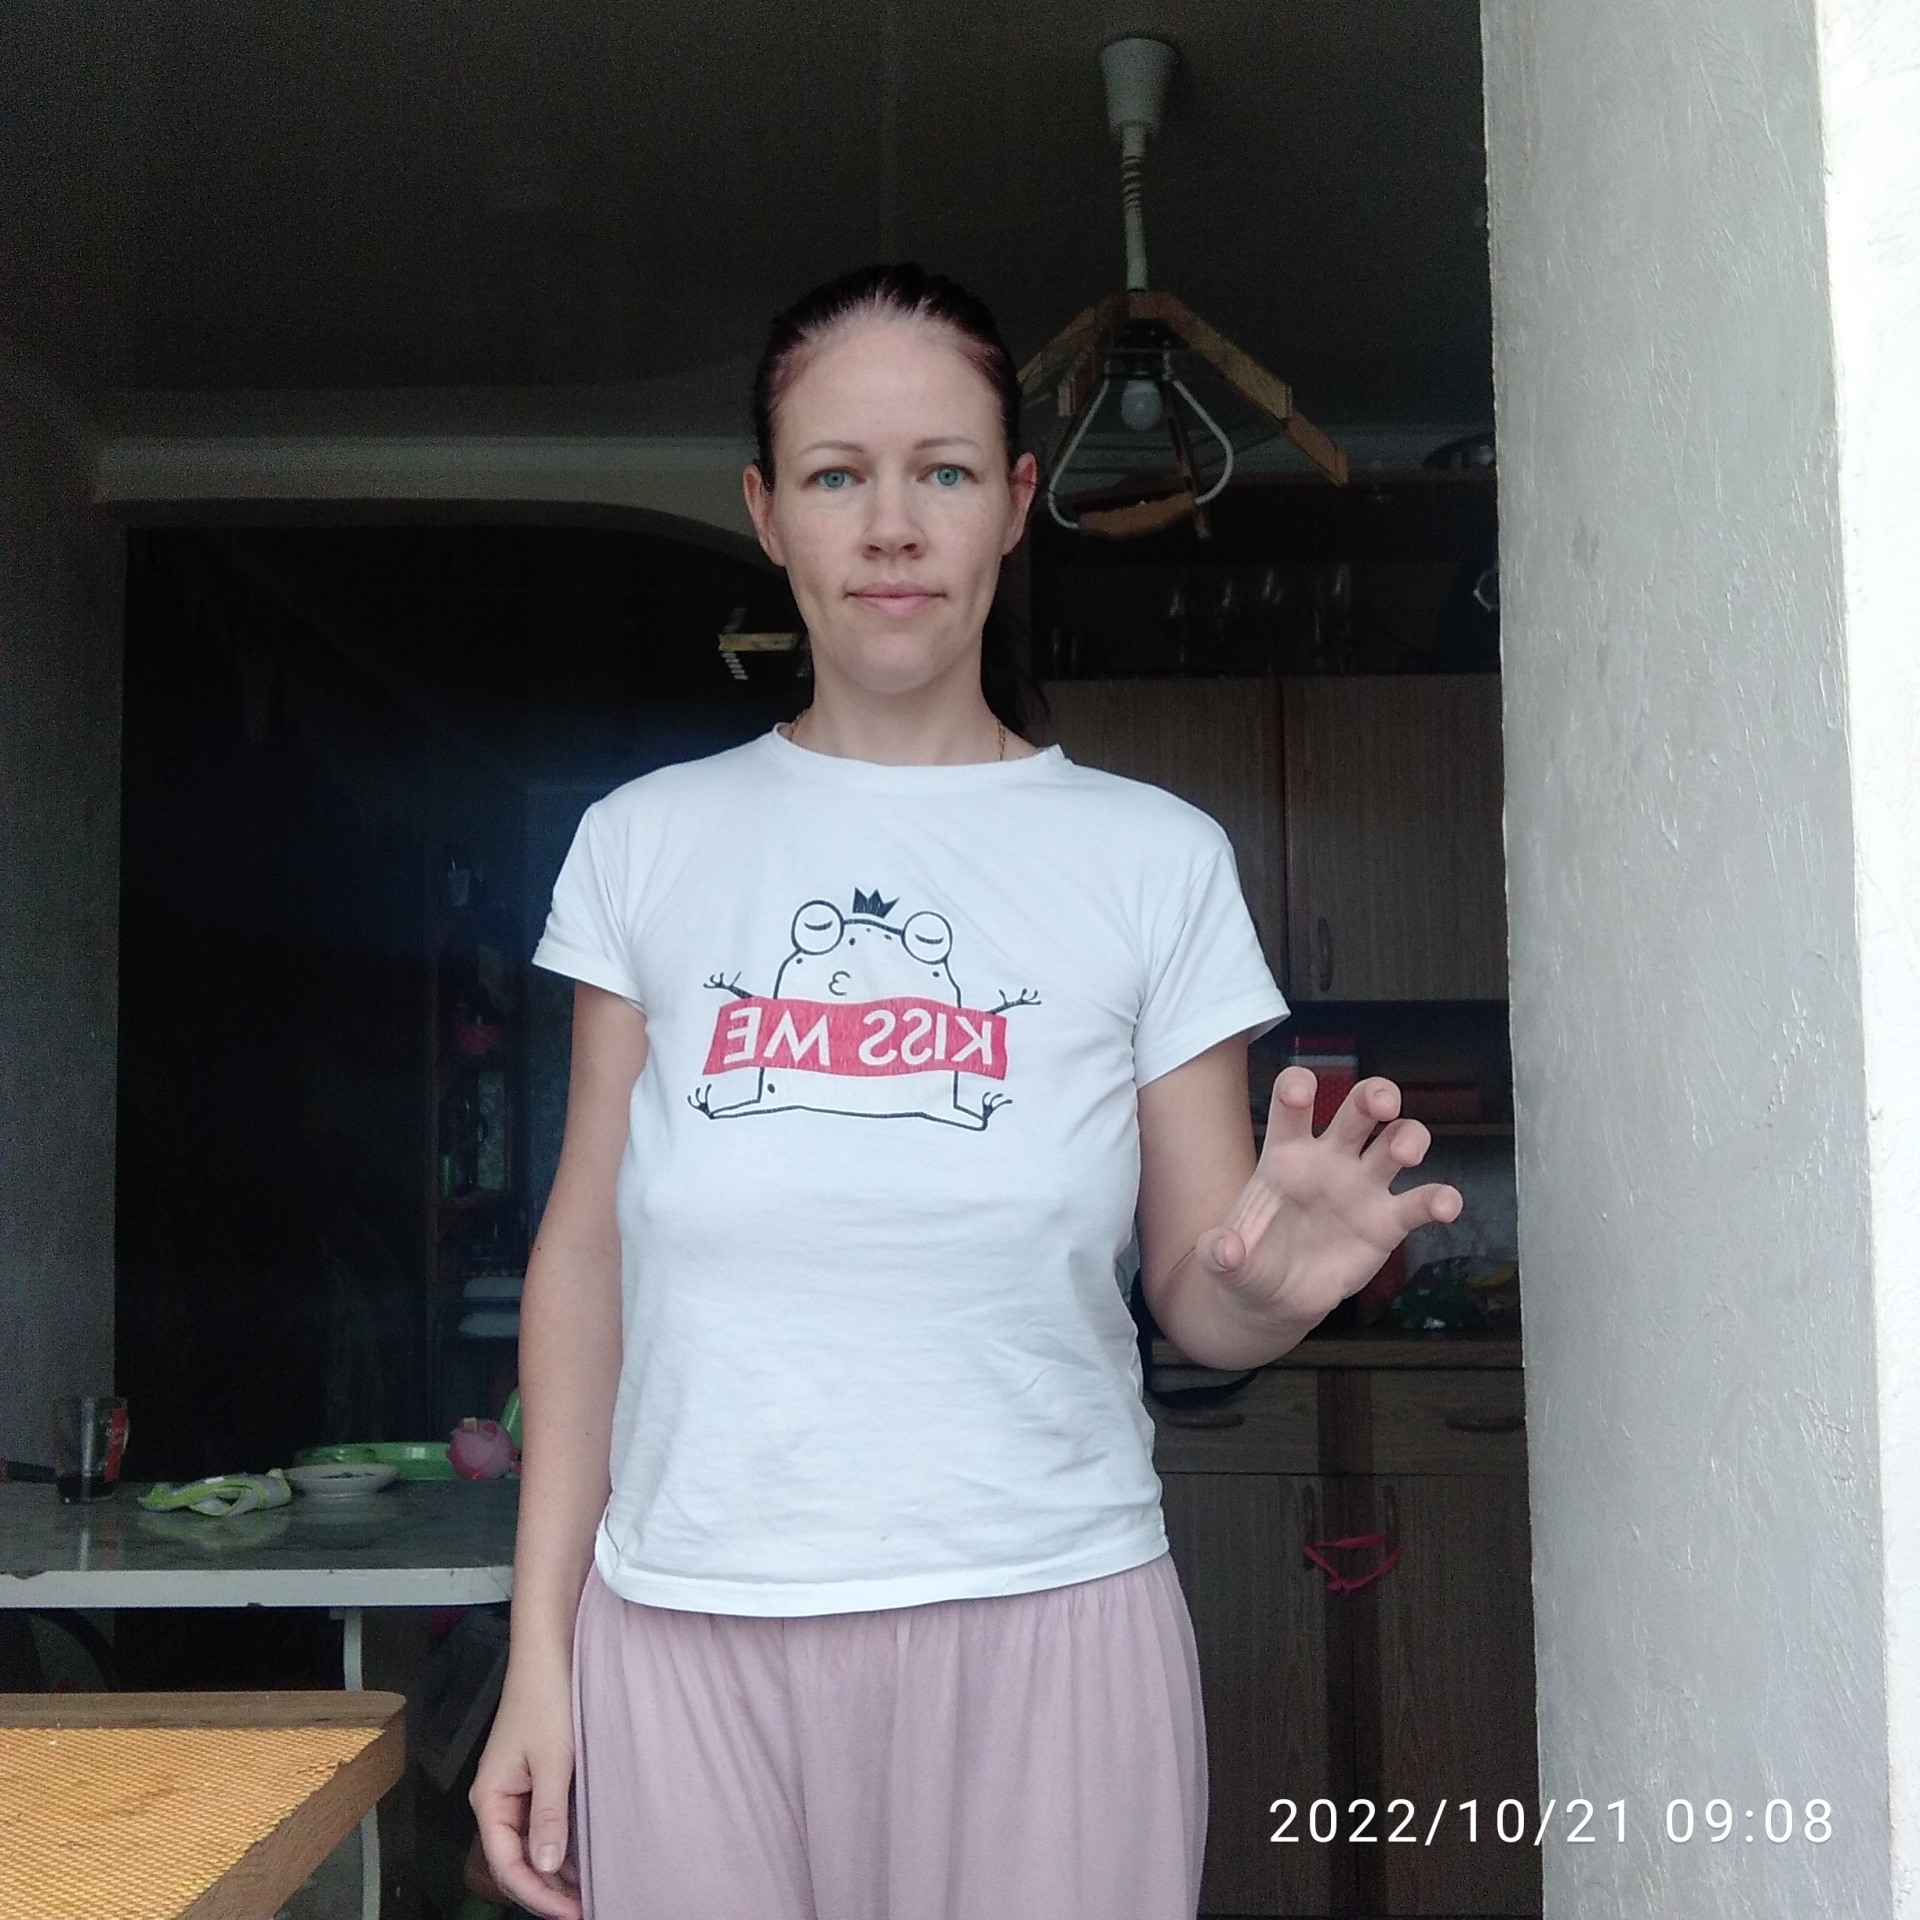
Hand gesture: grabbing